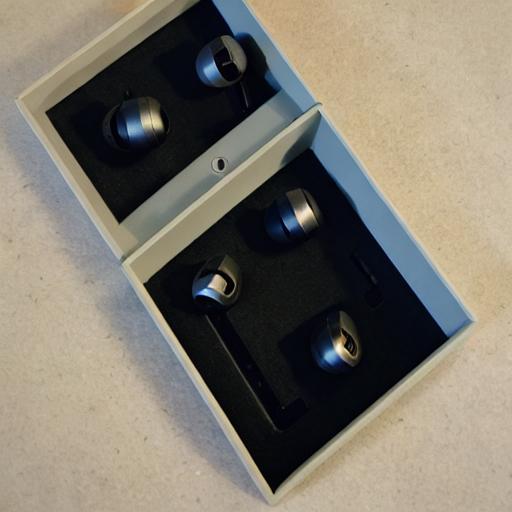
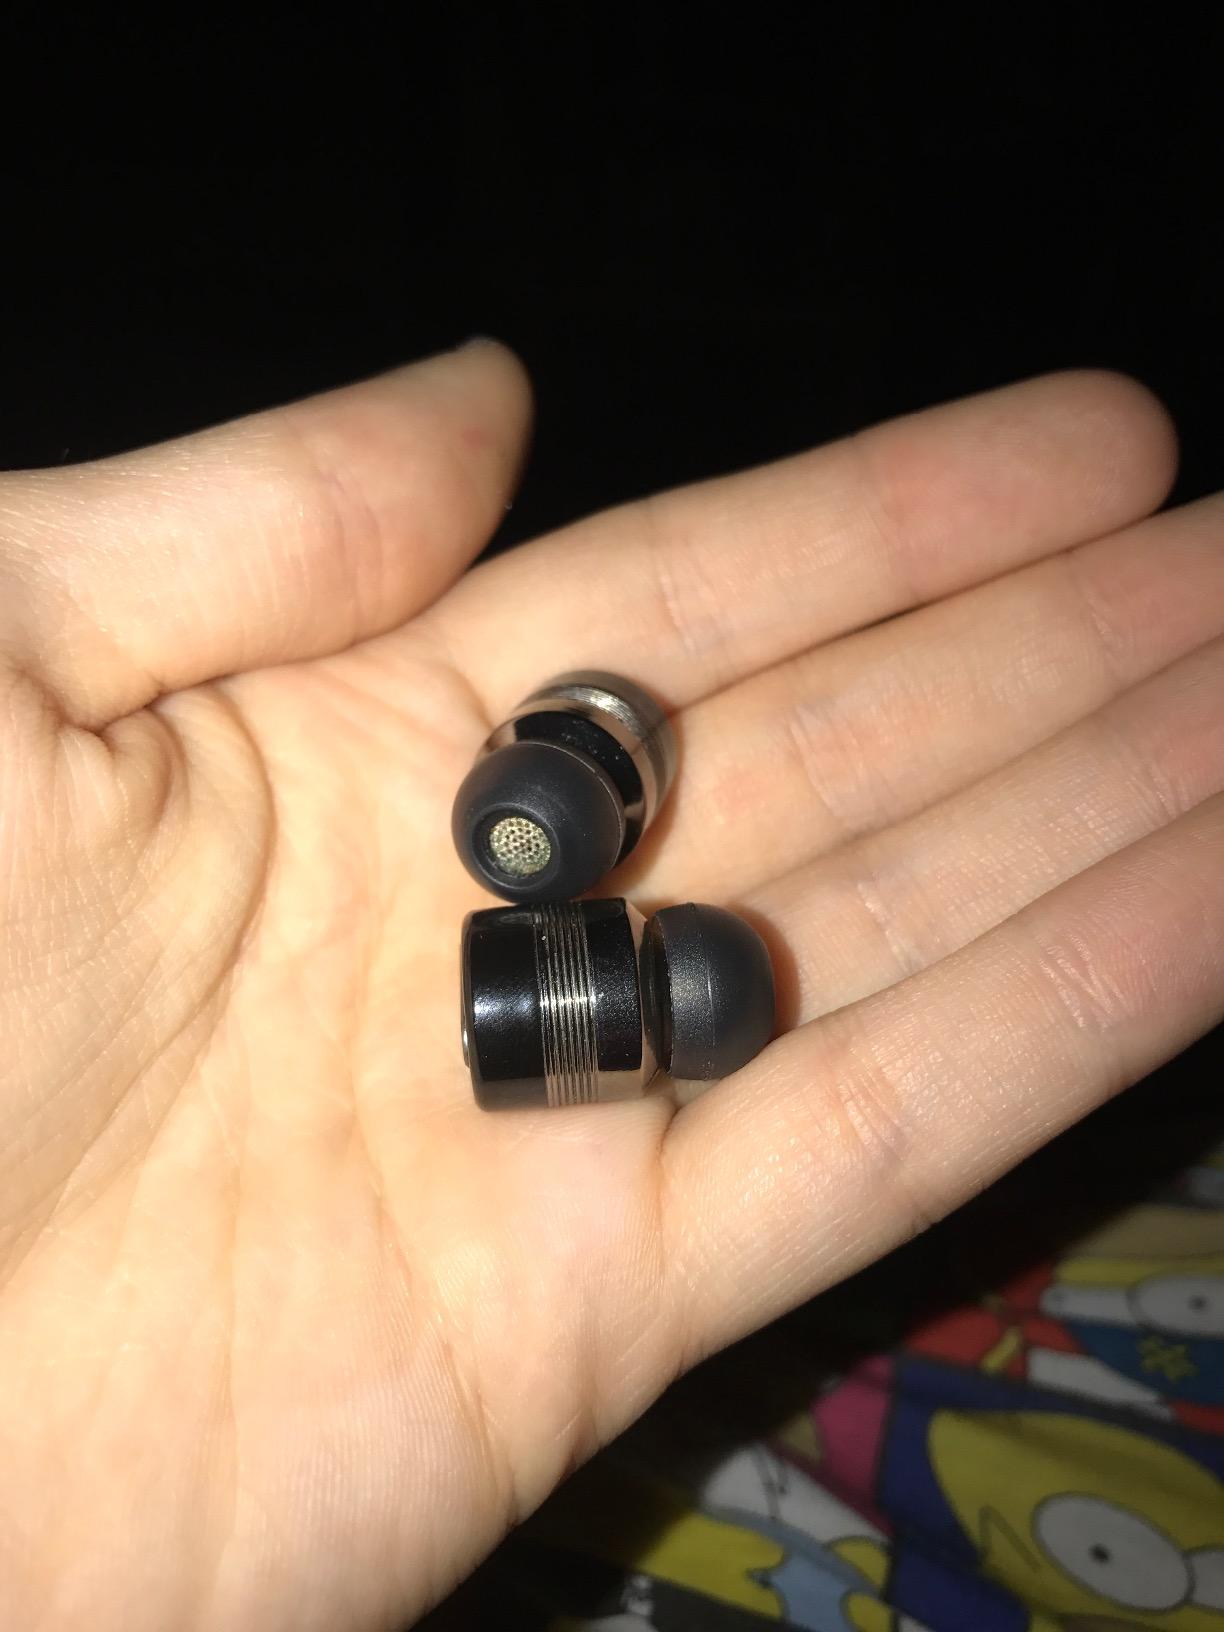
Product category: headphones
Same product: no